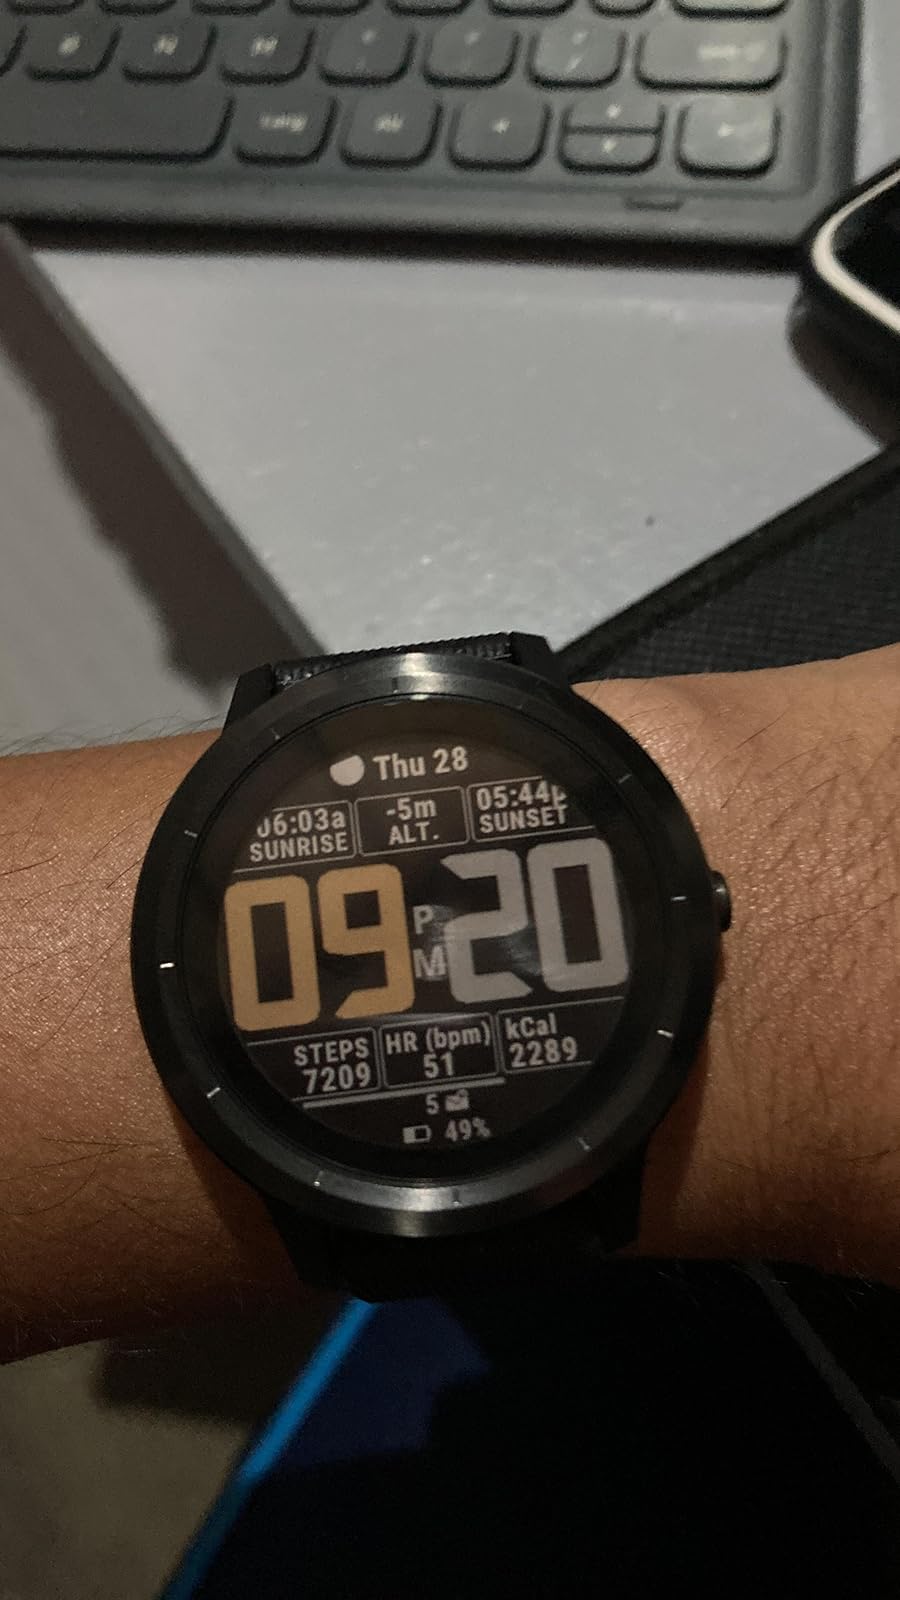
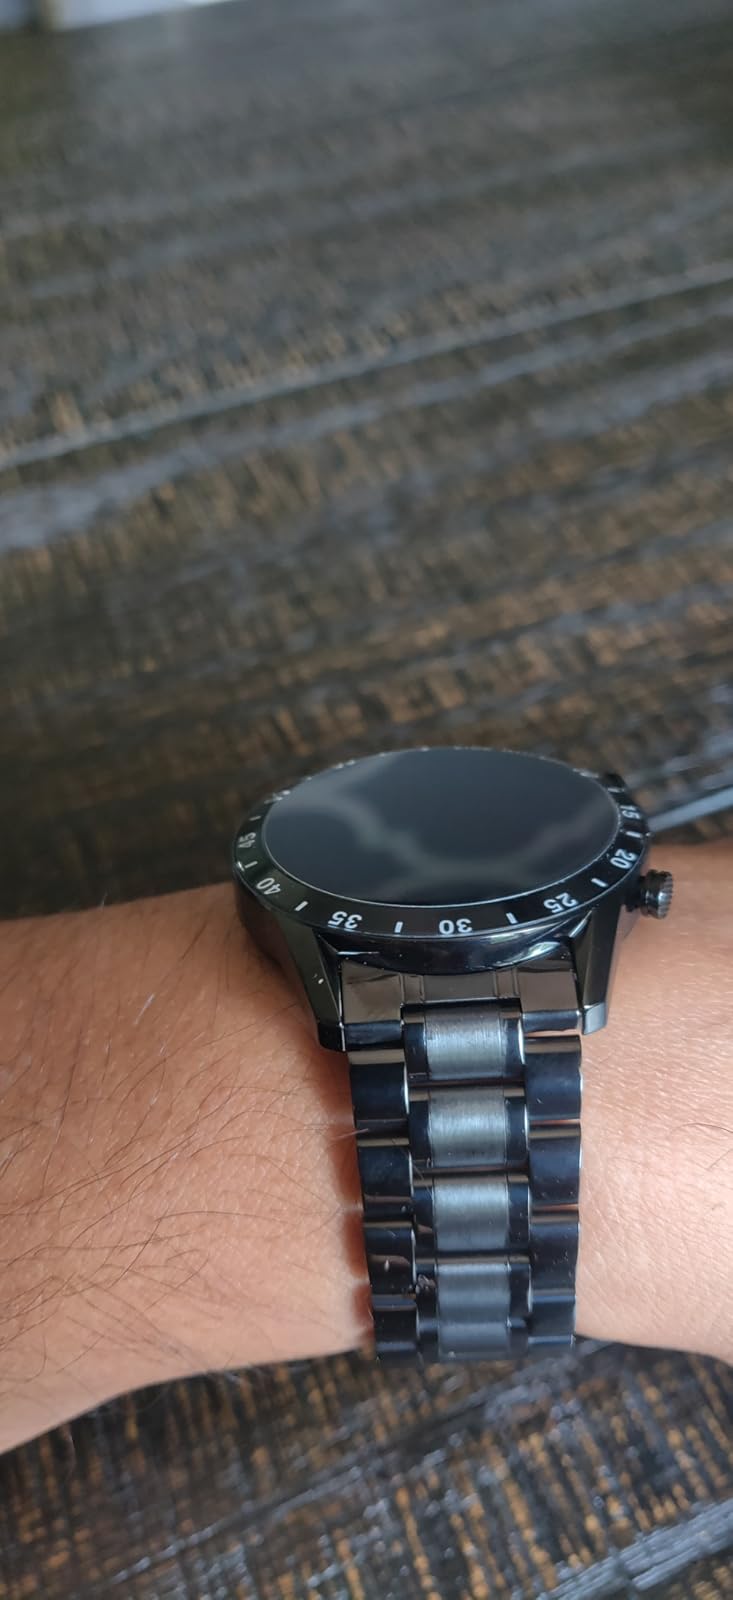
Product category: smartwatch
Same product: no